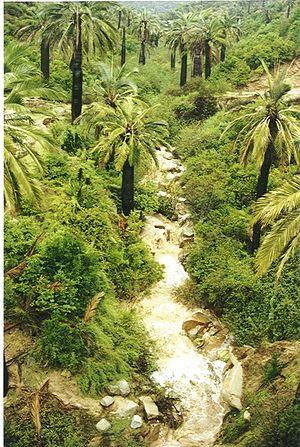
Le cocotier du Chili ou palmier du Chili, Jubaea chilensis, est une espèce de plantes monocotylédones de la famille des palmiers. C'est la seule espèce actuellement acceptée au sein du genre Jubaea. Jubaea chilensis est un palmier à feuilles pennées proche d’une lignée de genres distribués exclusivement dans l’hémisphère sud. L’origine de ce groupe se situe en Afrique pour se poursuivre à l’est vers Madagascar, la Mélanésie, le Chili, la Bolivie, et enfin pour s'achever au Sud du Brésil. Son nom lui est donné en l’honneur du roi savant Juba II, qui règne sur la Maurétanie et qui s’intéresse à la botanique. L’épithète spécifique, chilensis, se réfère au nom du pays d'origine de l’espèce, le Chili.